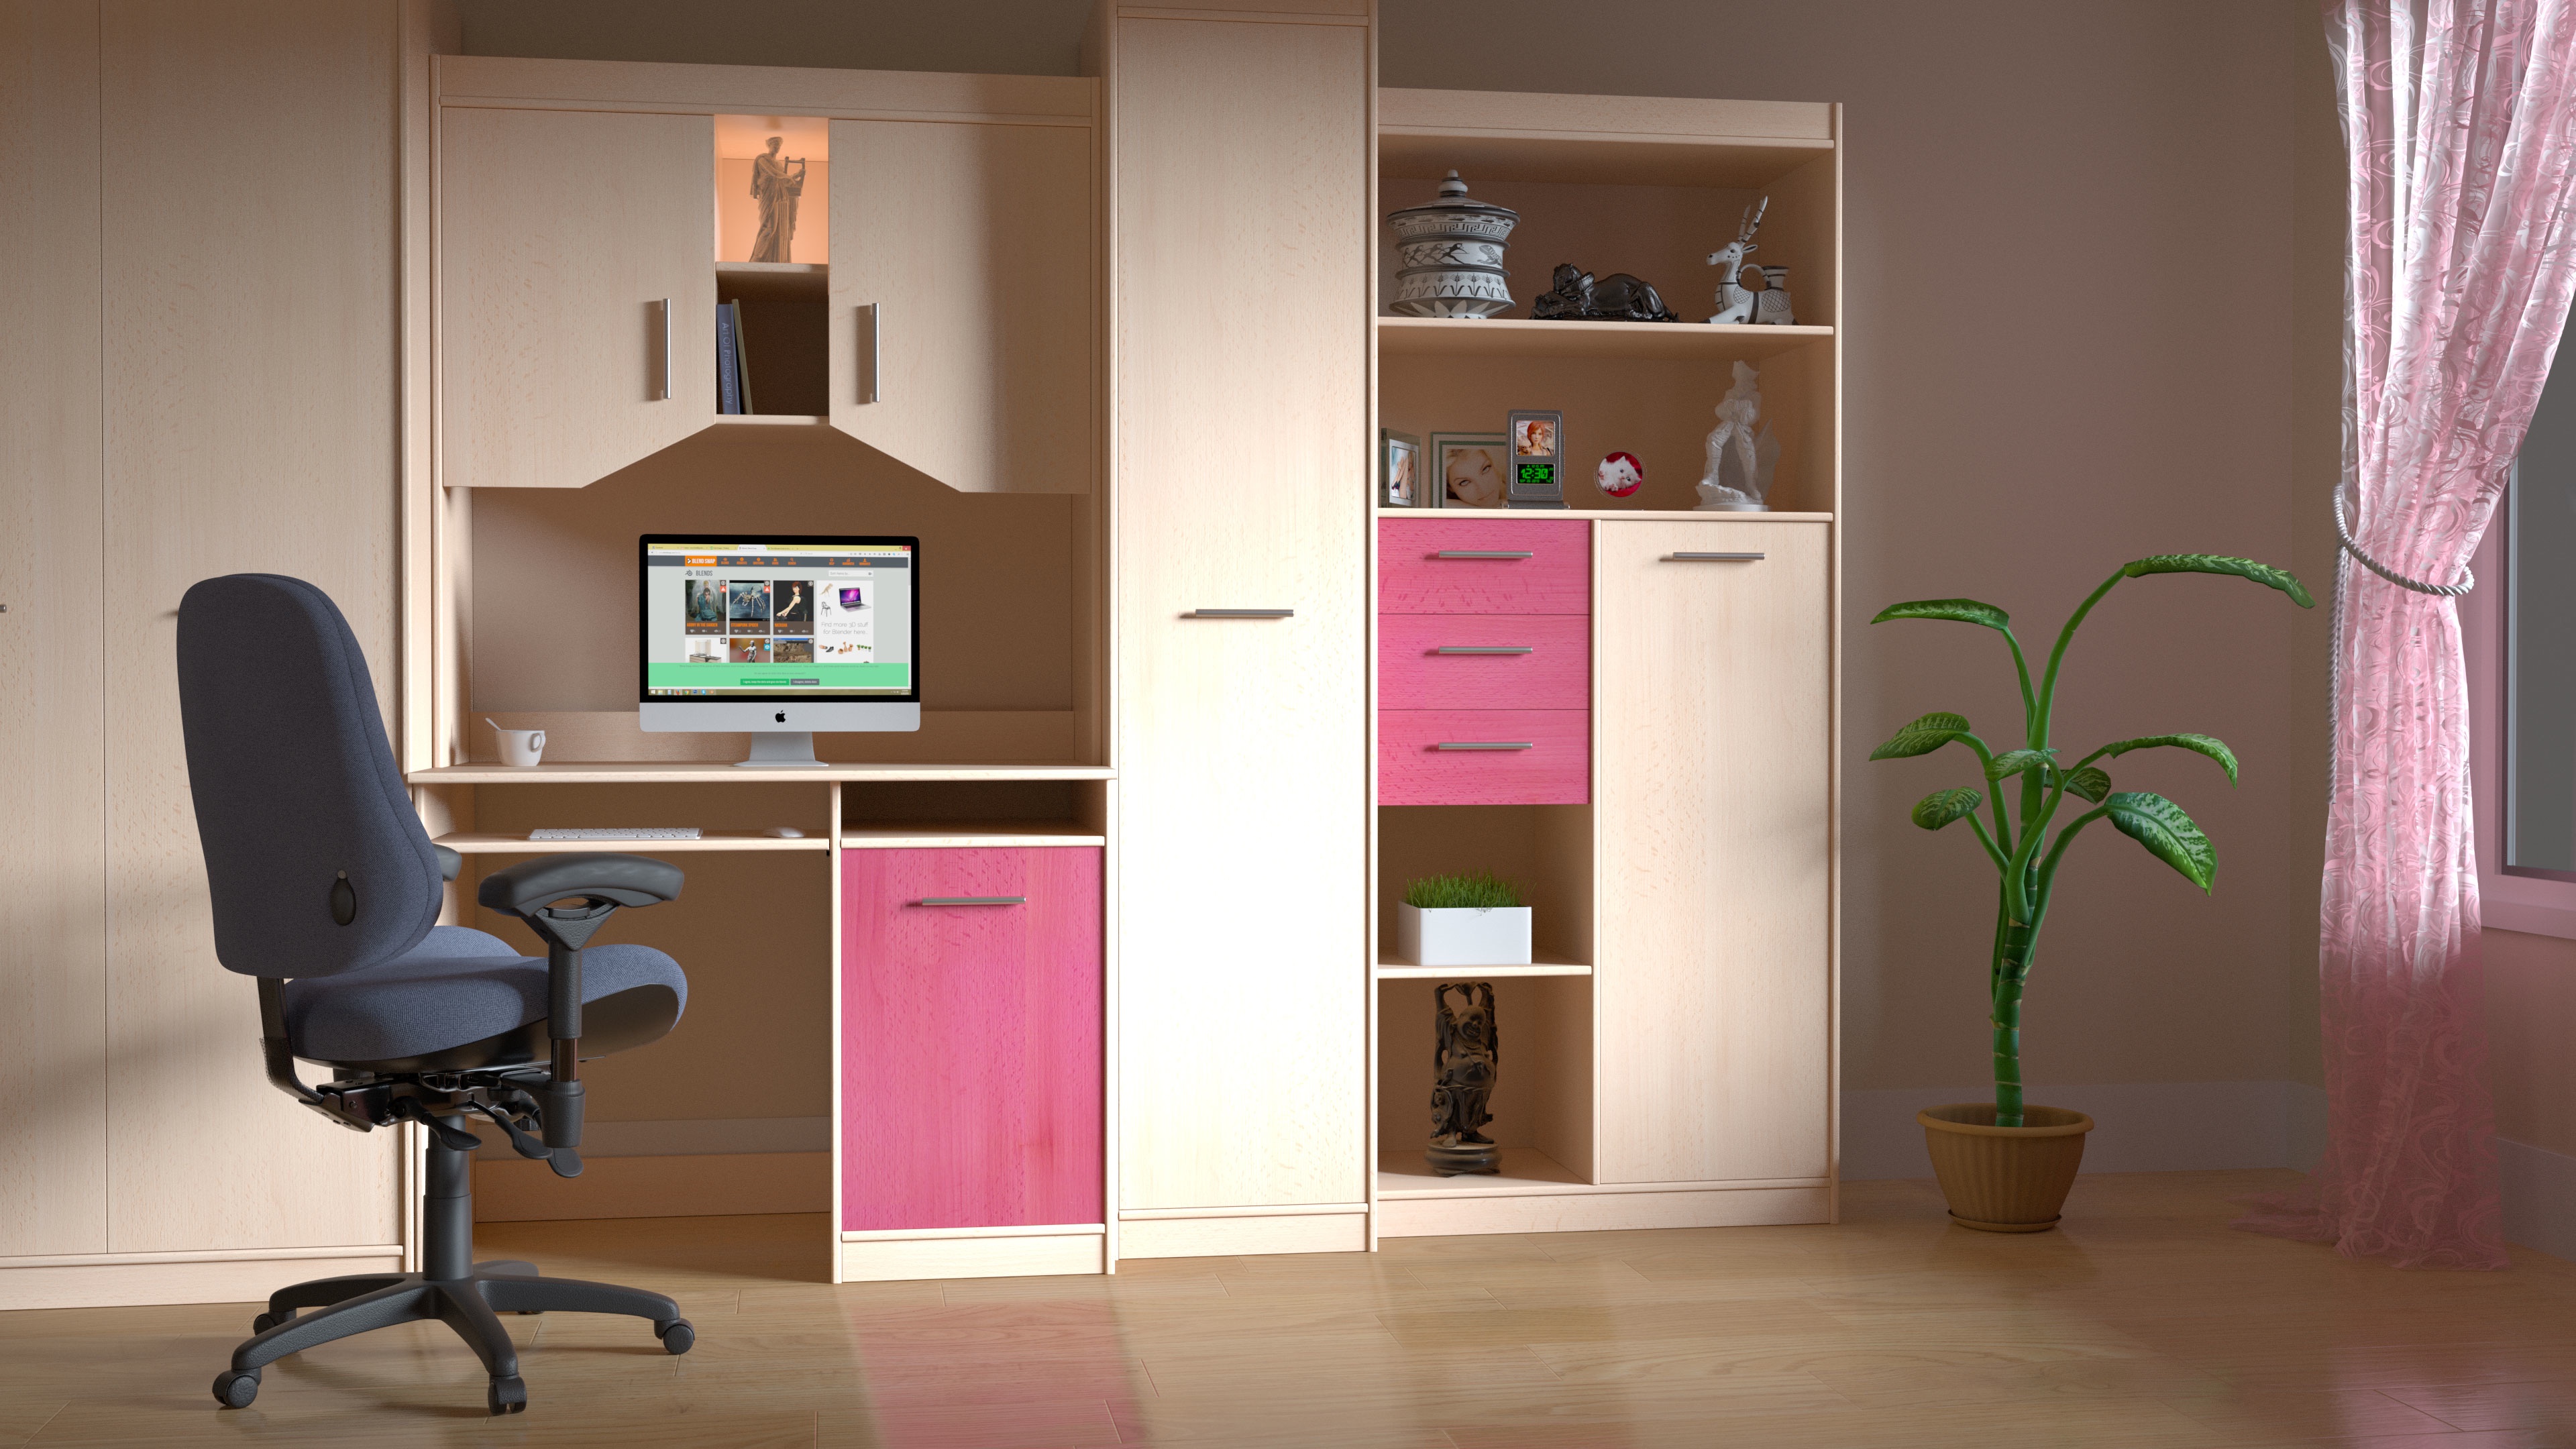
desk, home, wall, office, living room, furniture, room, interior design, design, cabinetry